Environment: real
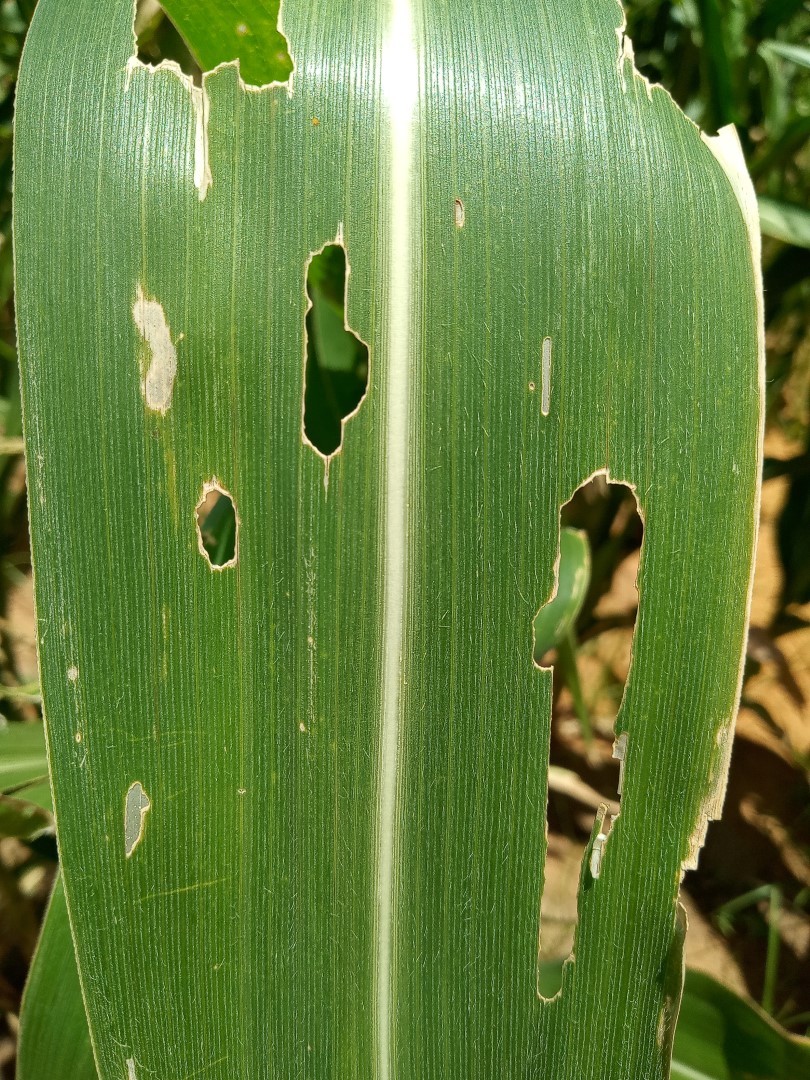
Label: fall_armyworm